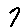
Label: 7